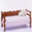
Label: bed